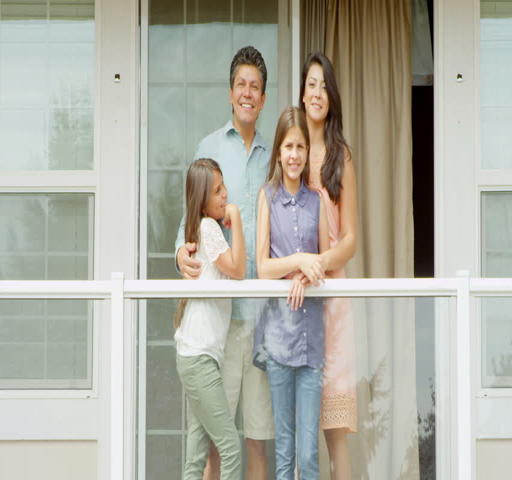
a hispanic family stand on a balcony while smiling and laughing at the camera , during the day